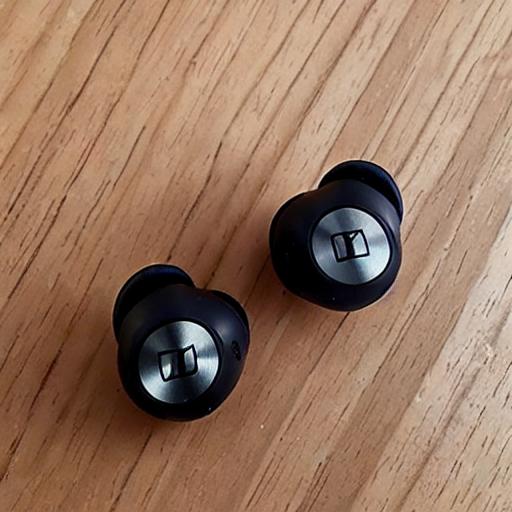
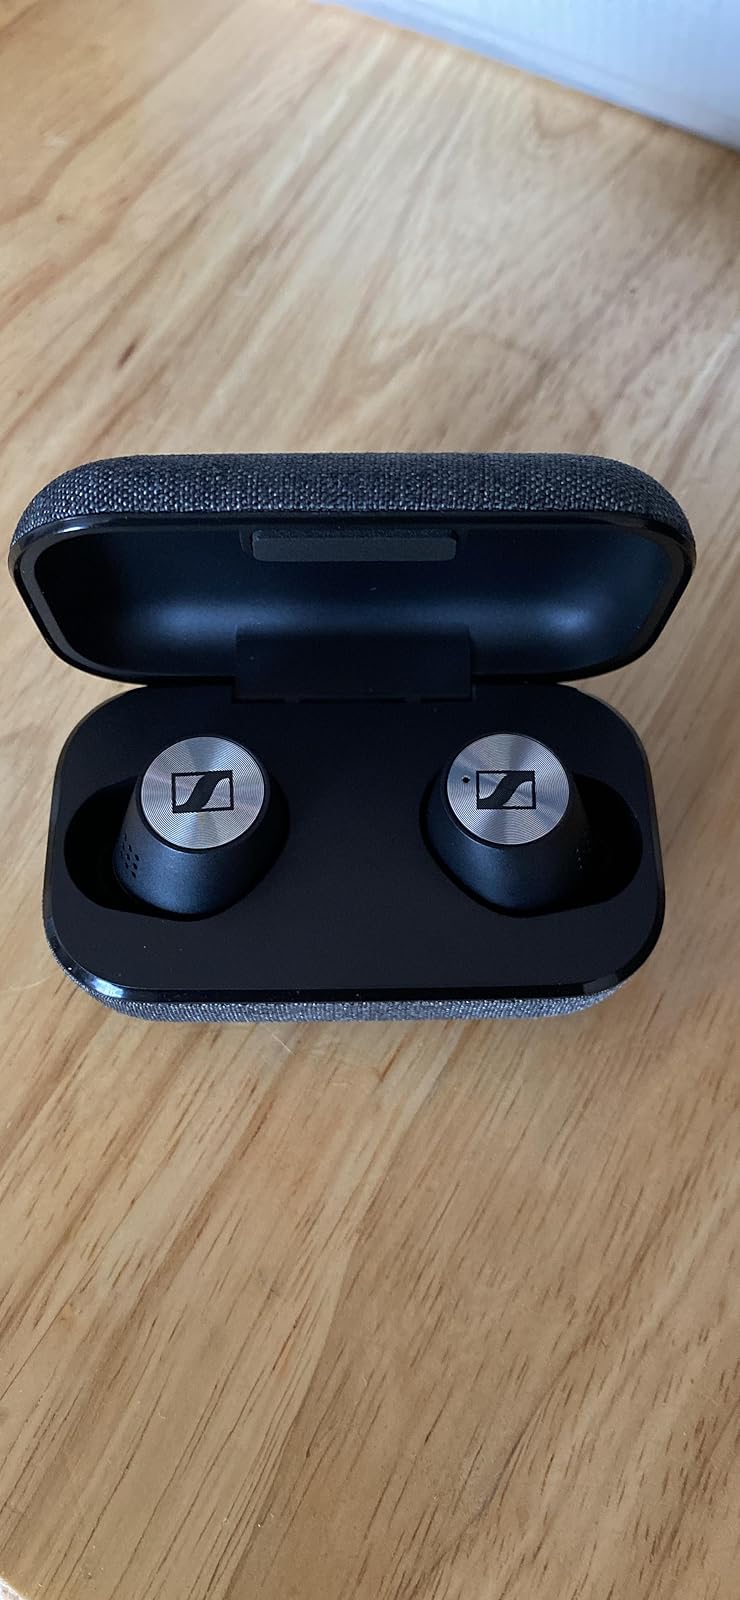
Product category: earbuds
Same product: no